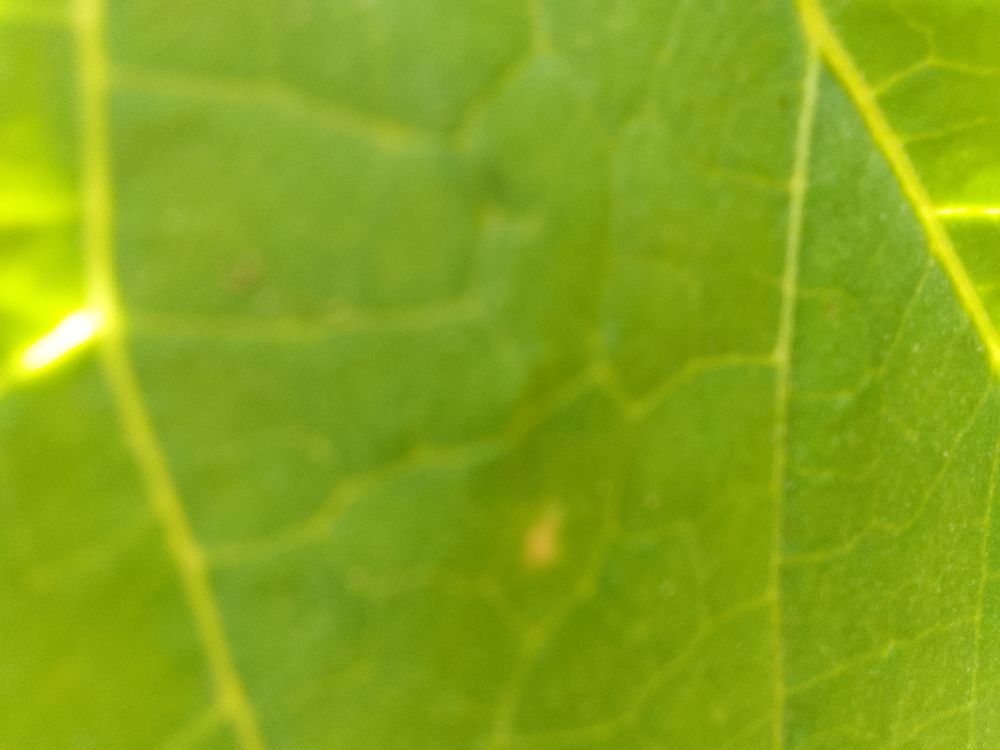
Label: healthy